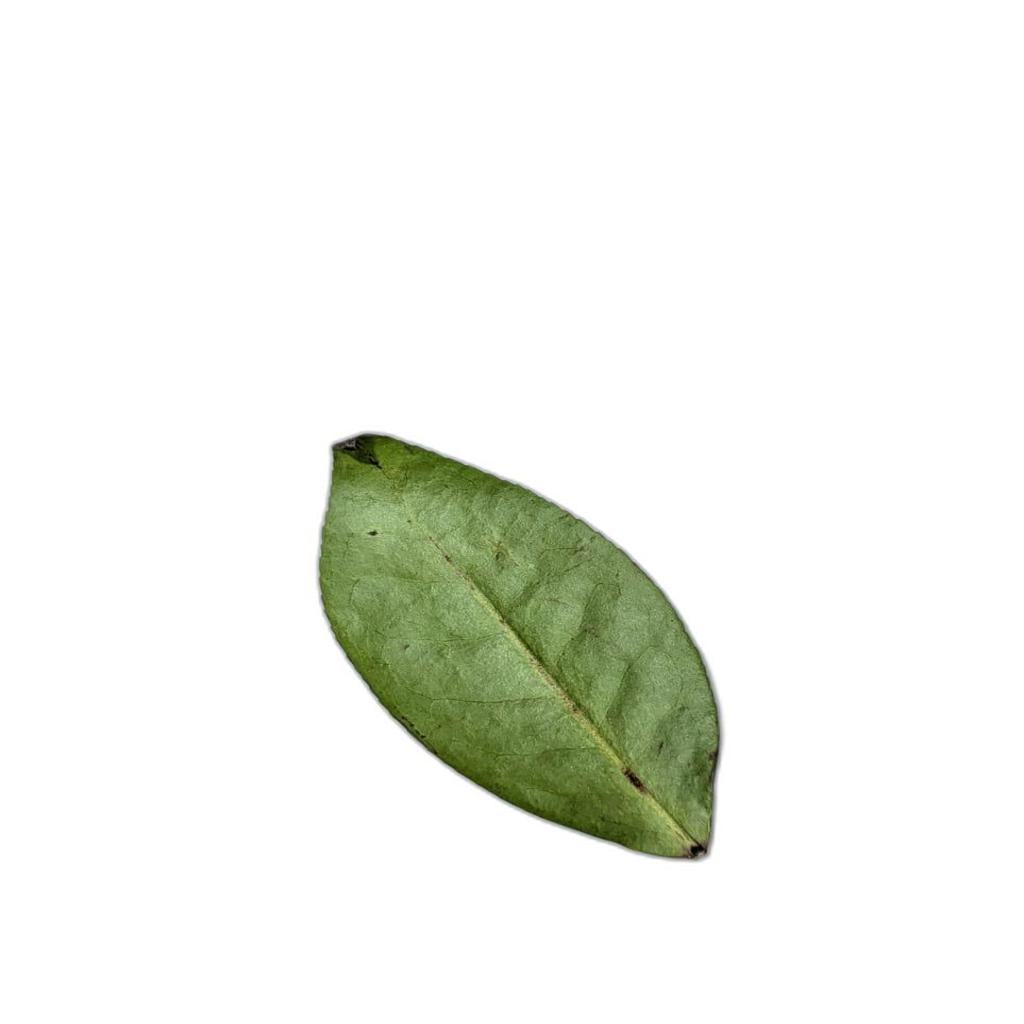
Label: Healthy